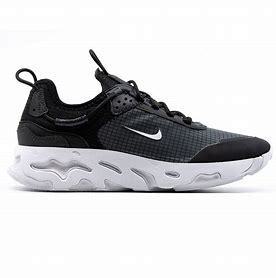
Brand: Nike
Model: React Live